Jim Gilmore

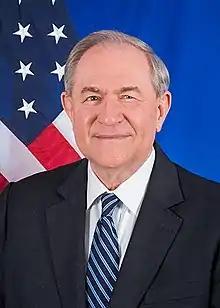
Official portrait, 2019

James Stuart Gilmore III (born October 6, 1949) is an American politician, diplomat and former attorney who served as the 68th governor of Virginia from 1998 to 2002. A member of the Republican Party, Gilmore also chaired the Republican National Committee in 2001 and served as the U.S. ambassador to the Organization for Security and Cooperation in Europe during the first Trump administration.